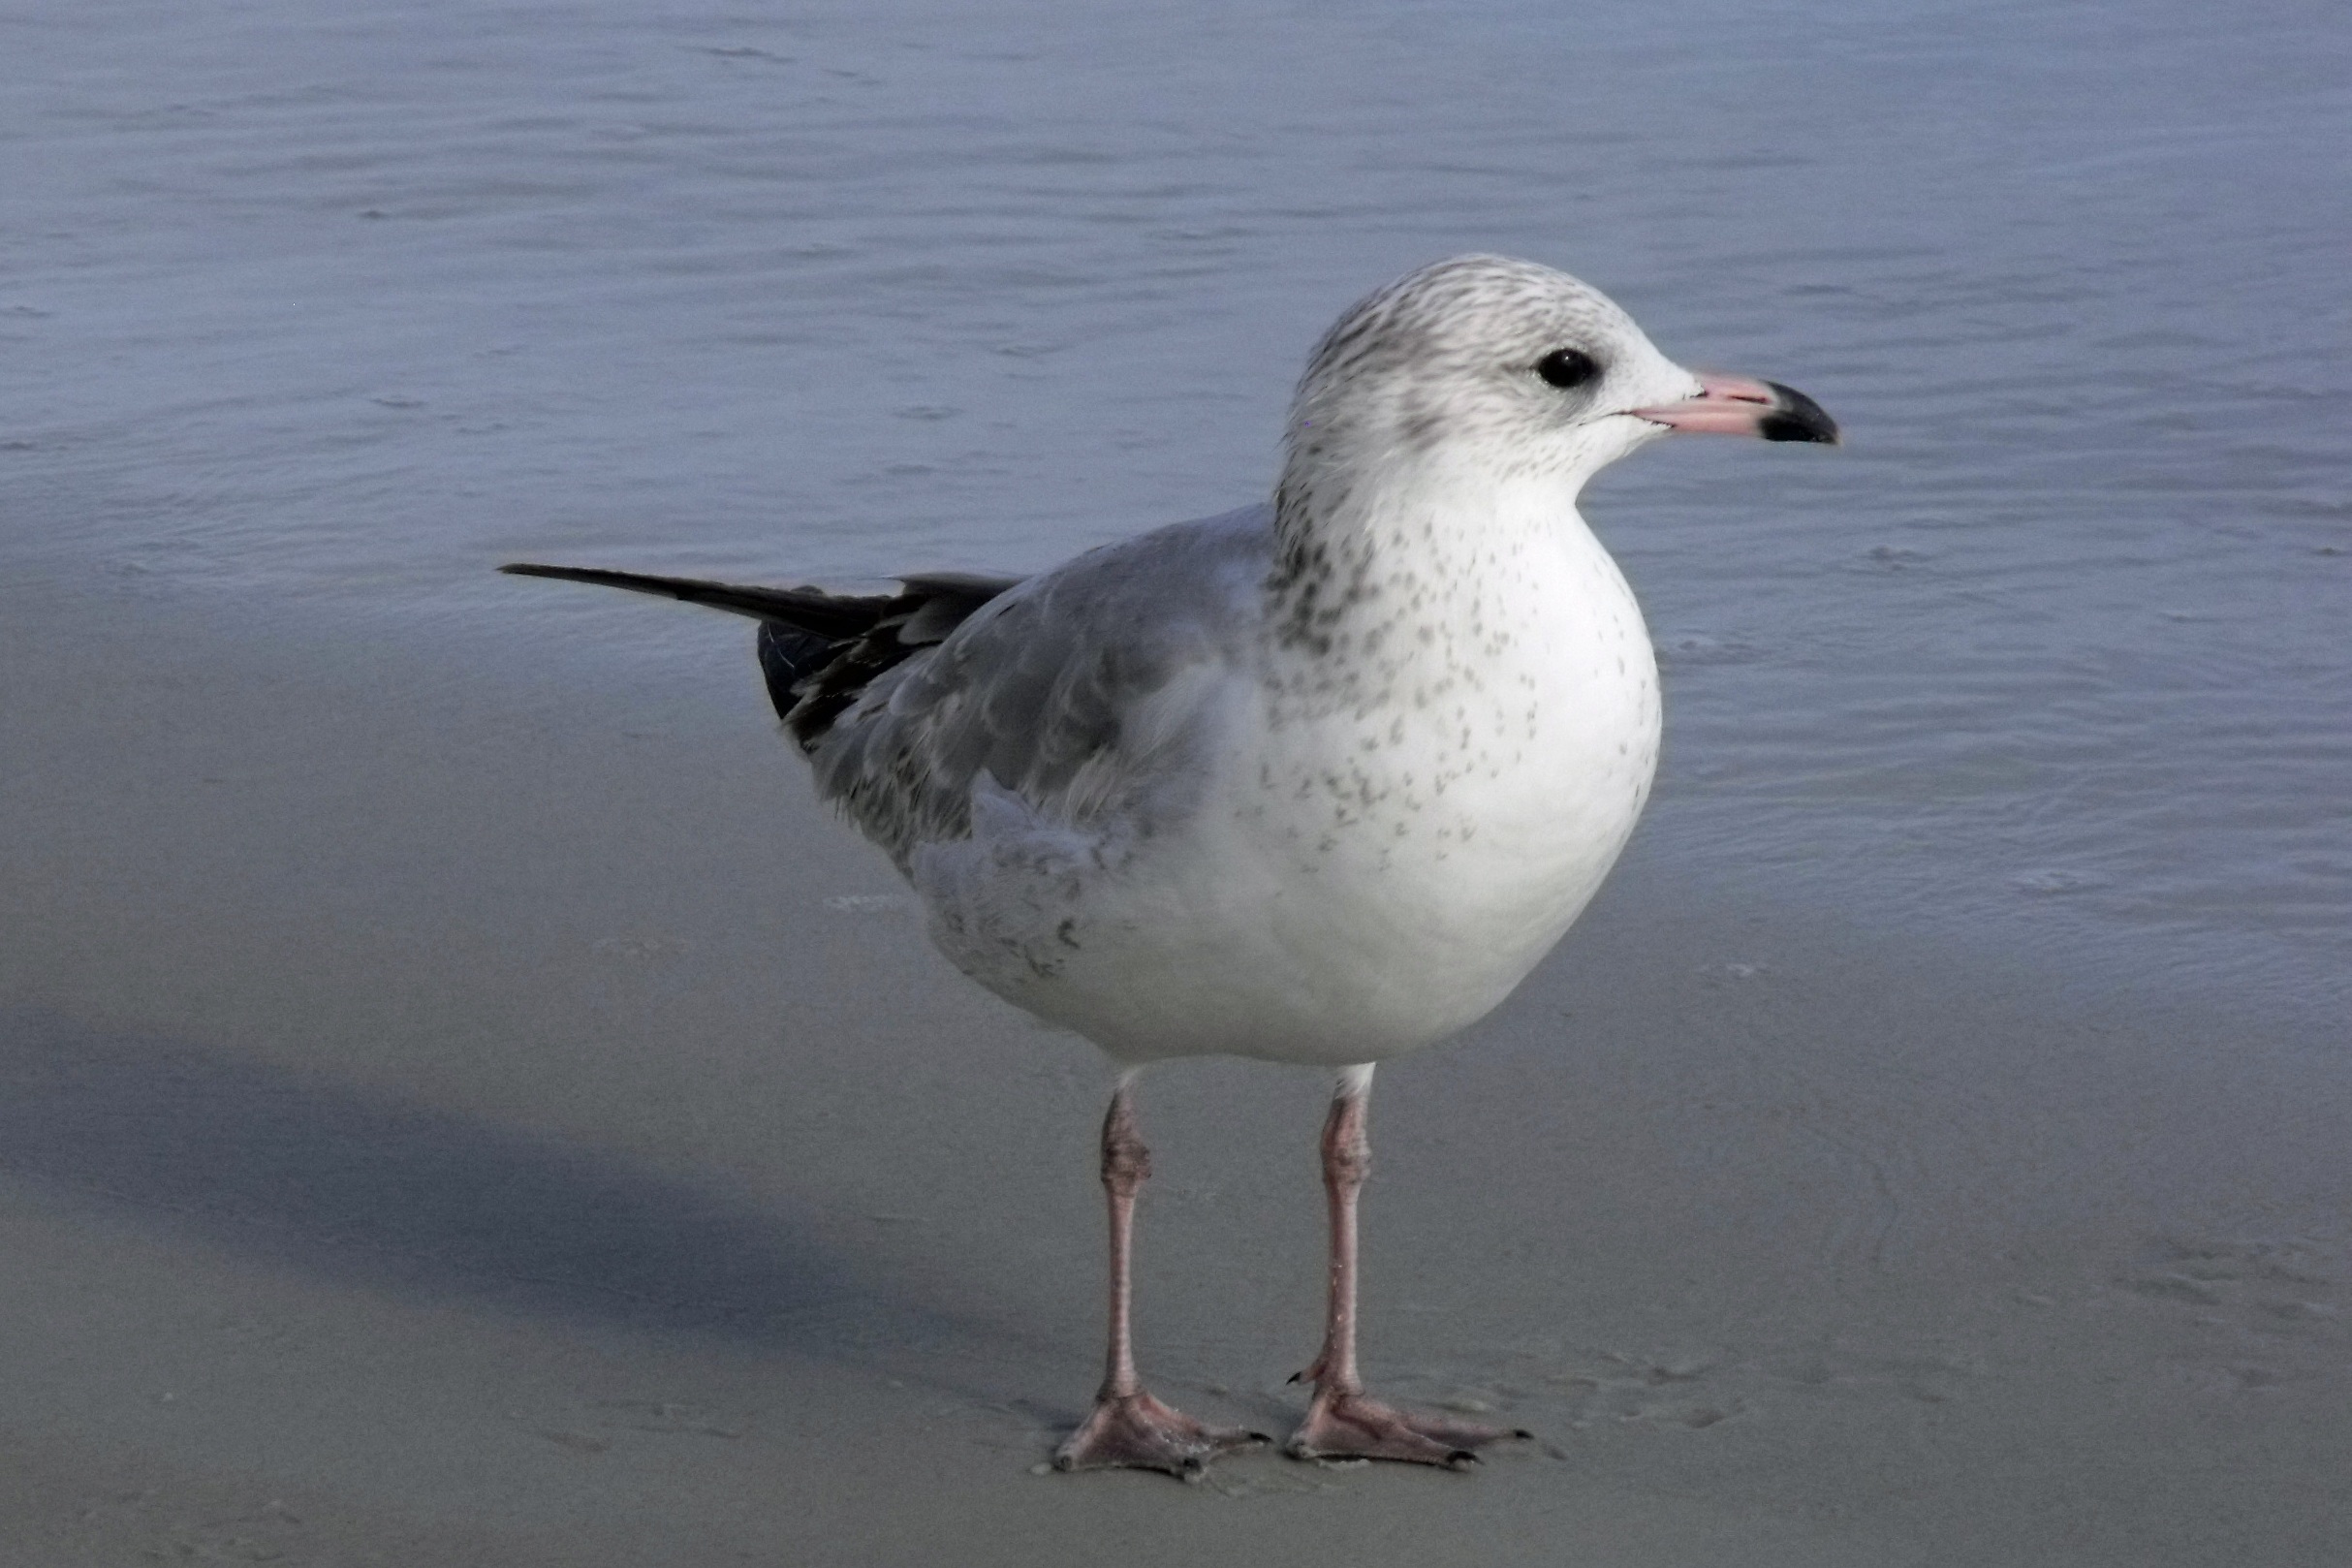
beach, sea, coast, water, nature, sand, ocean, bird, seabird, coastline, wildlife, gull, beak, fauna, vertebrate, shorebird, sandpiper, redshank, charadriiformes, beach birds, european herring gull, great black backed gull, cinclidae, calidrid